Berfin Şengül

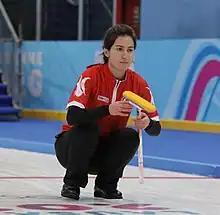
Şengül at the 2020 Winter Youth Olympics

Berfin Şengül (born 20 August 2002) is a Turkish curler from Erzincan, Turkey. She currently plays lead on the Turkey women's national curling team skipped by Dilşat Yıldız.